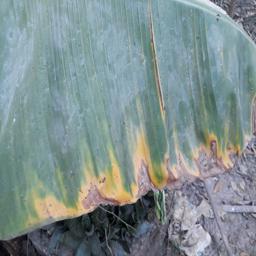
Label: POTASSIUM DEFICIENCY